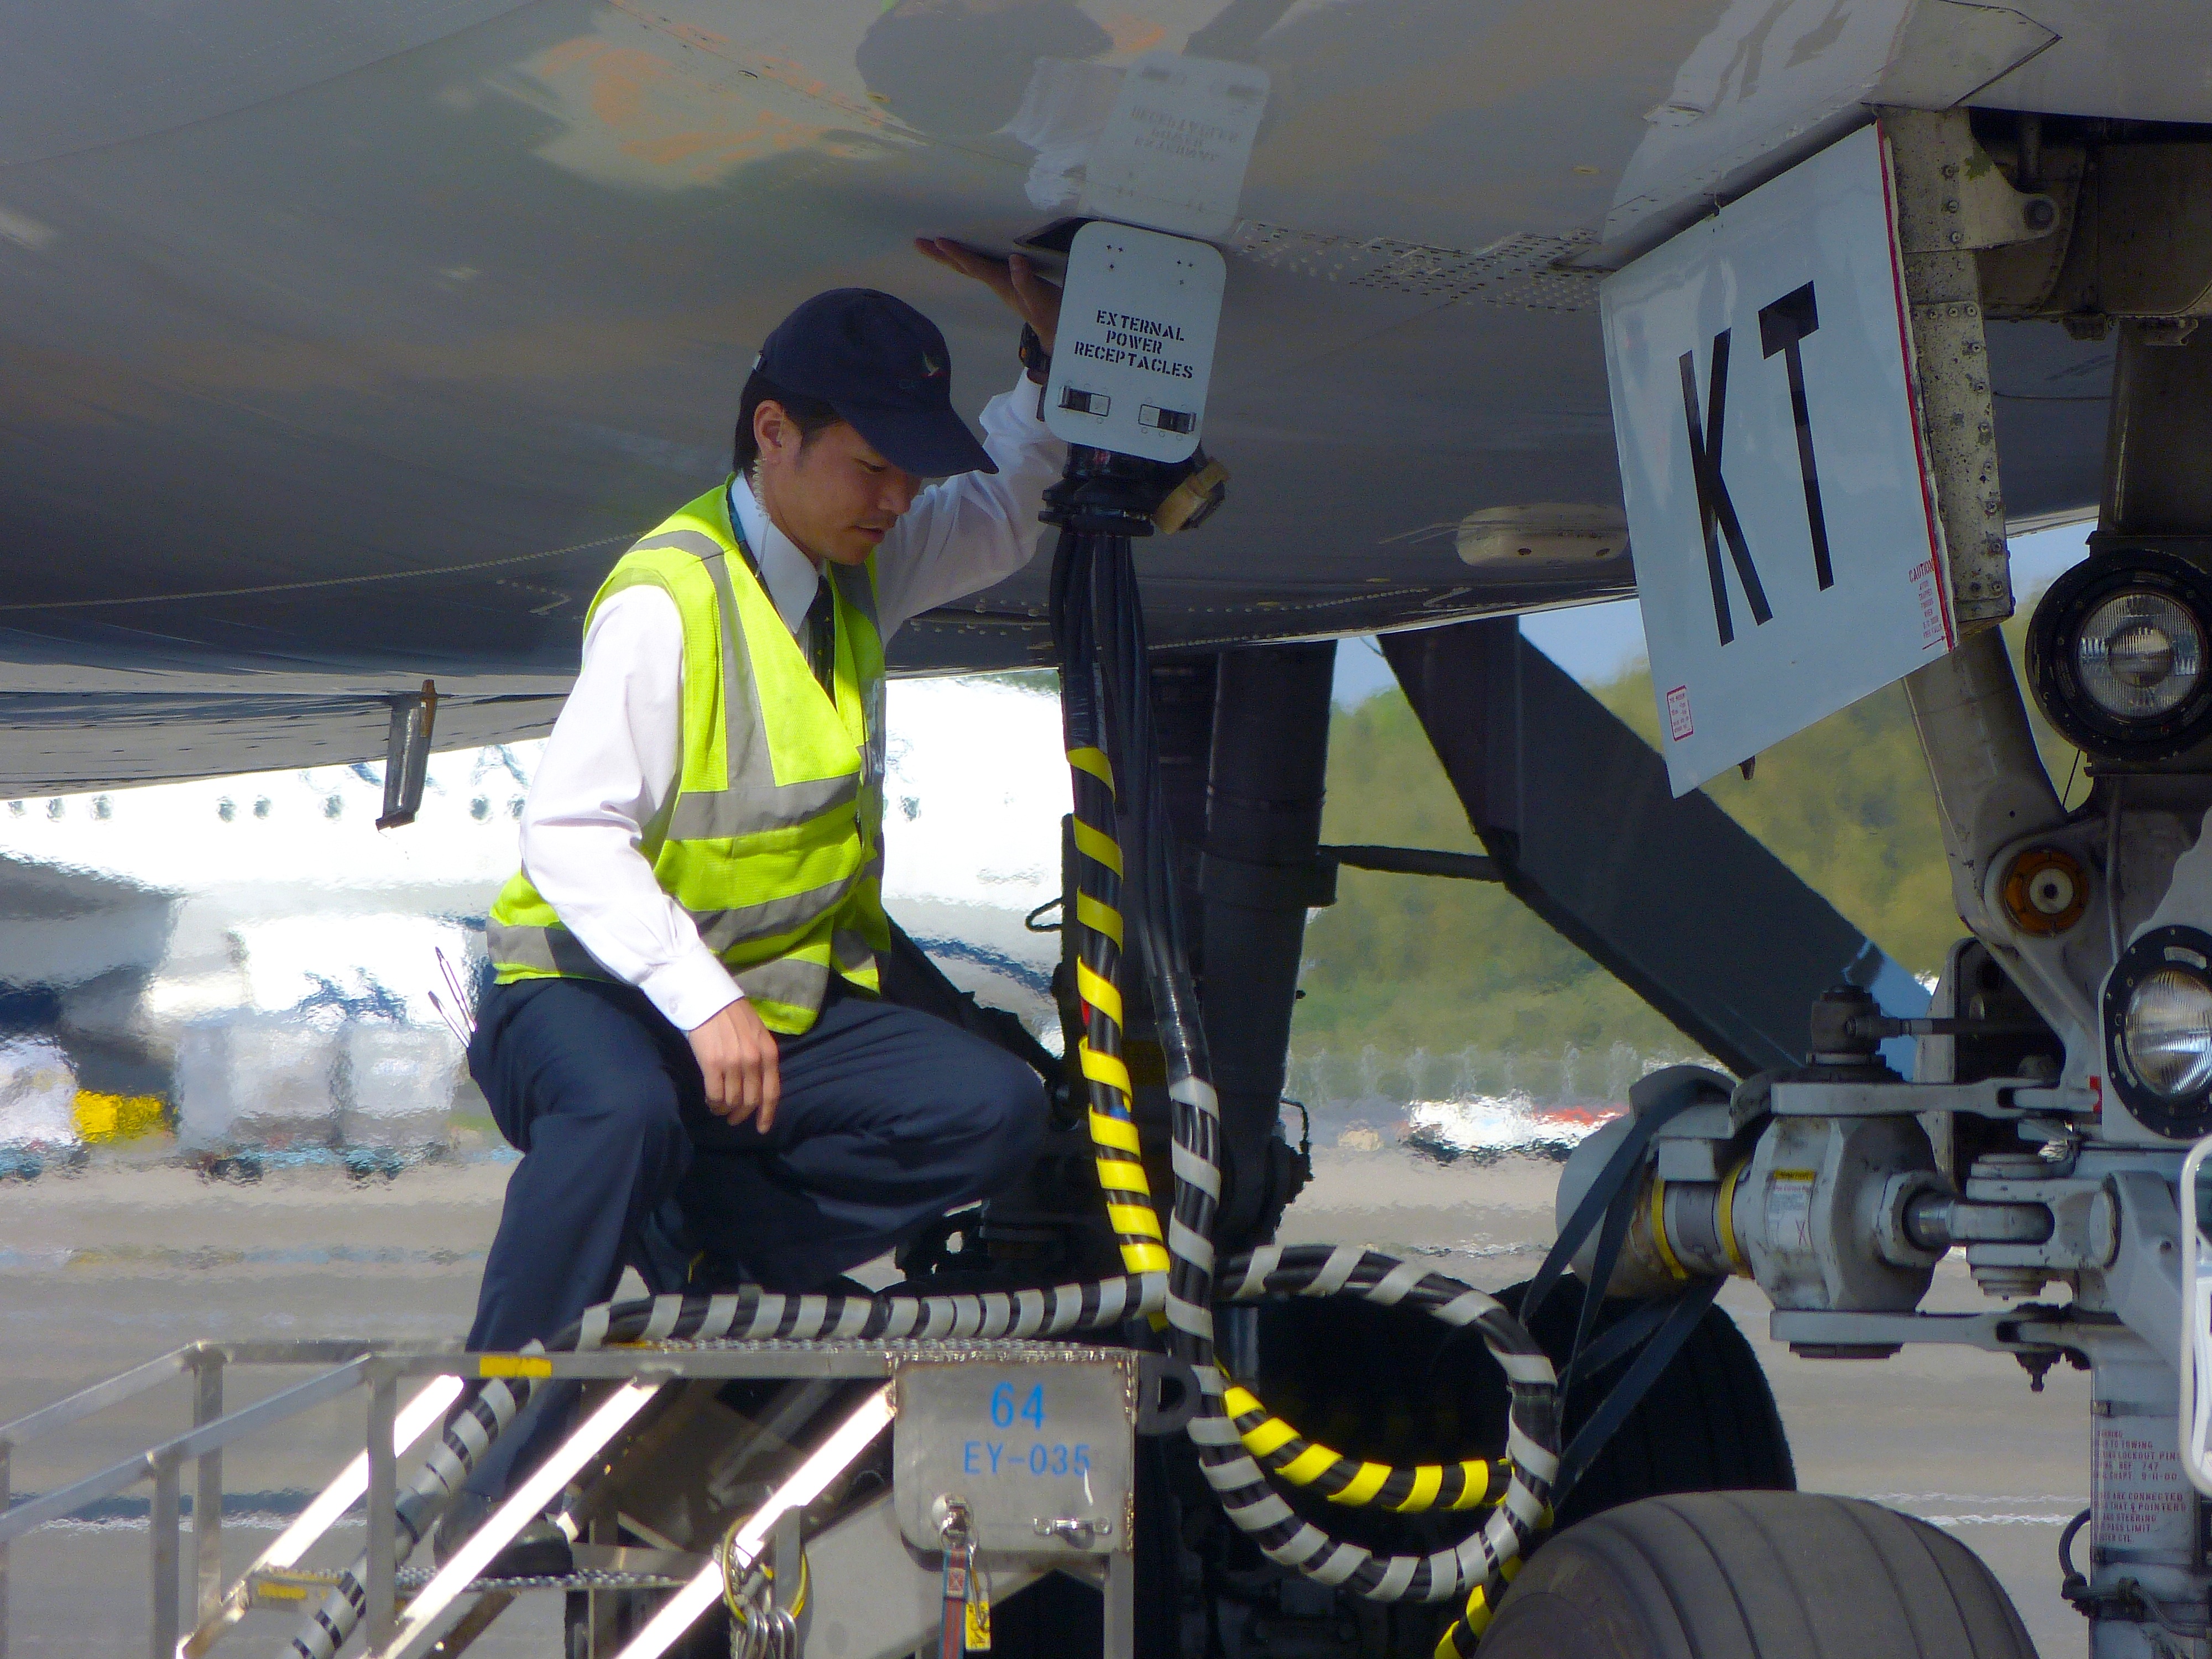
person, fly, airport, travel, plane, aircraft, jet, transportation, vehicle, airline, aviation, flight, professional, trip, commercial, landing, air force, checking, refuelling